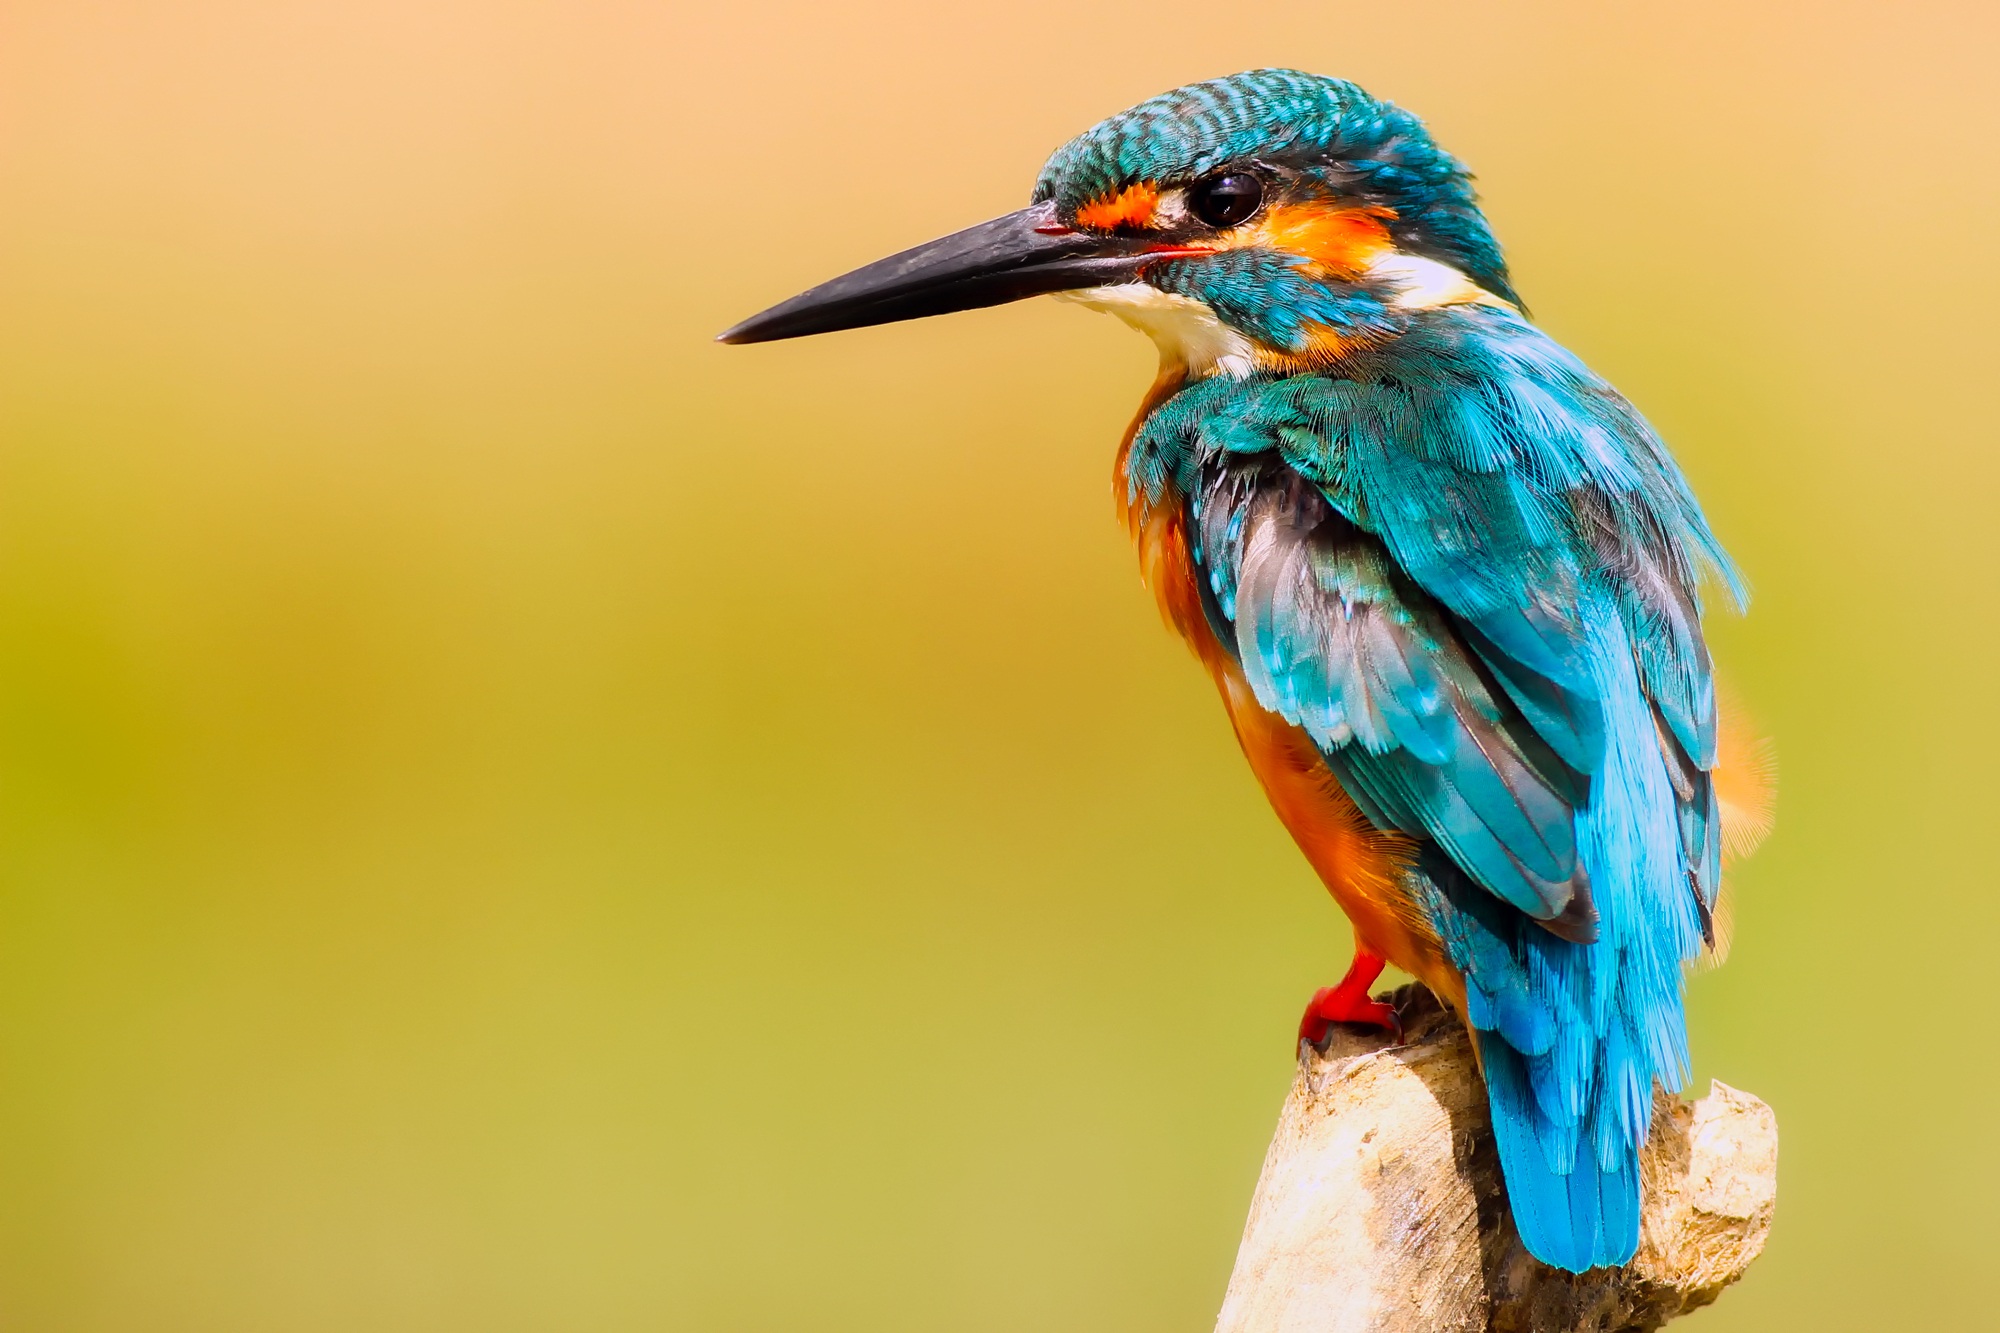
branch, bird, wing, wildlife, portrait, beak, color, macro, perch, blue, colorful, closeup, fauna, close up, hdr, colors, limb, vertebrate, beautiful, roller, kingfisher, coraciiformes, perching bird